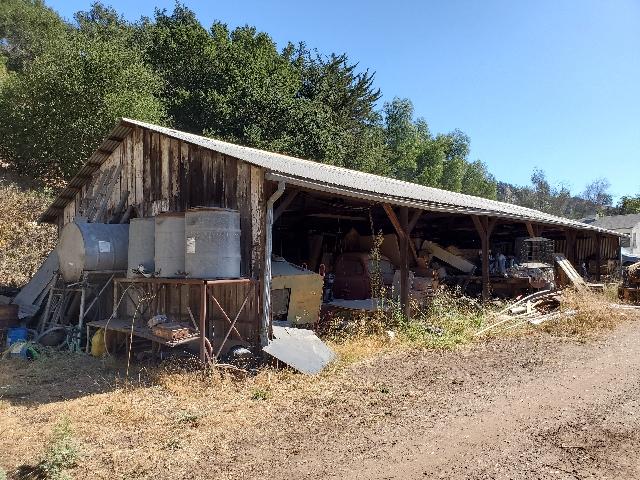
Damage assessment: no_damage